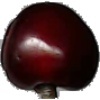
Label: cherry